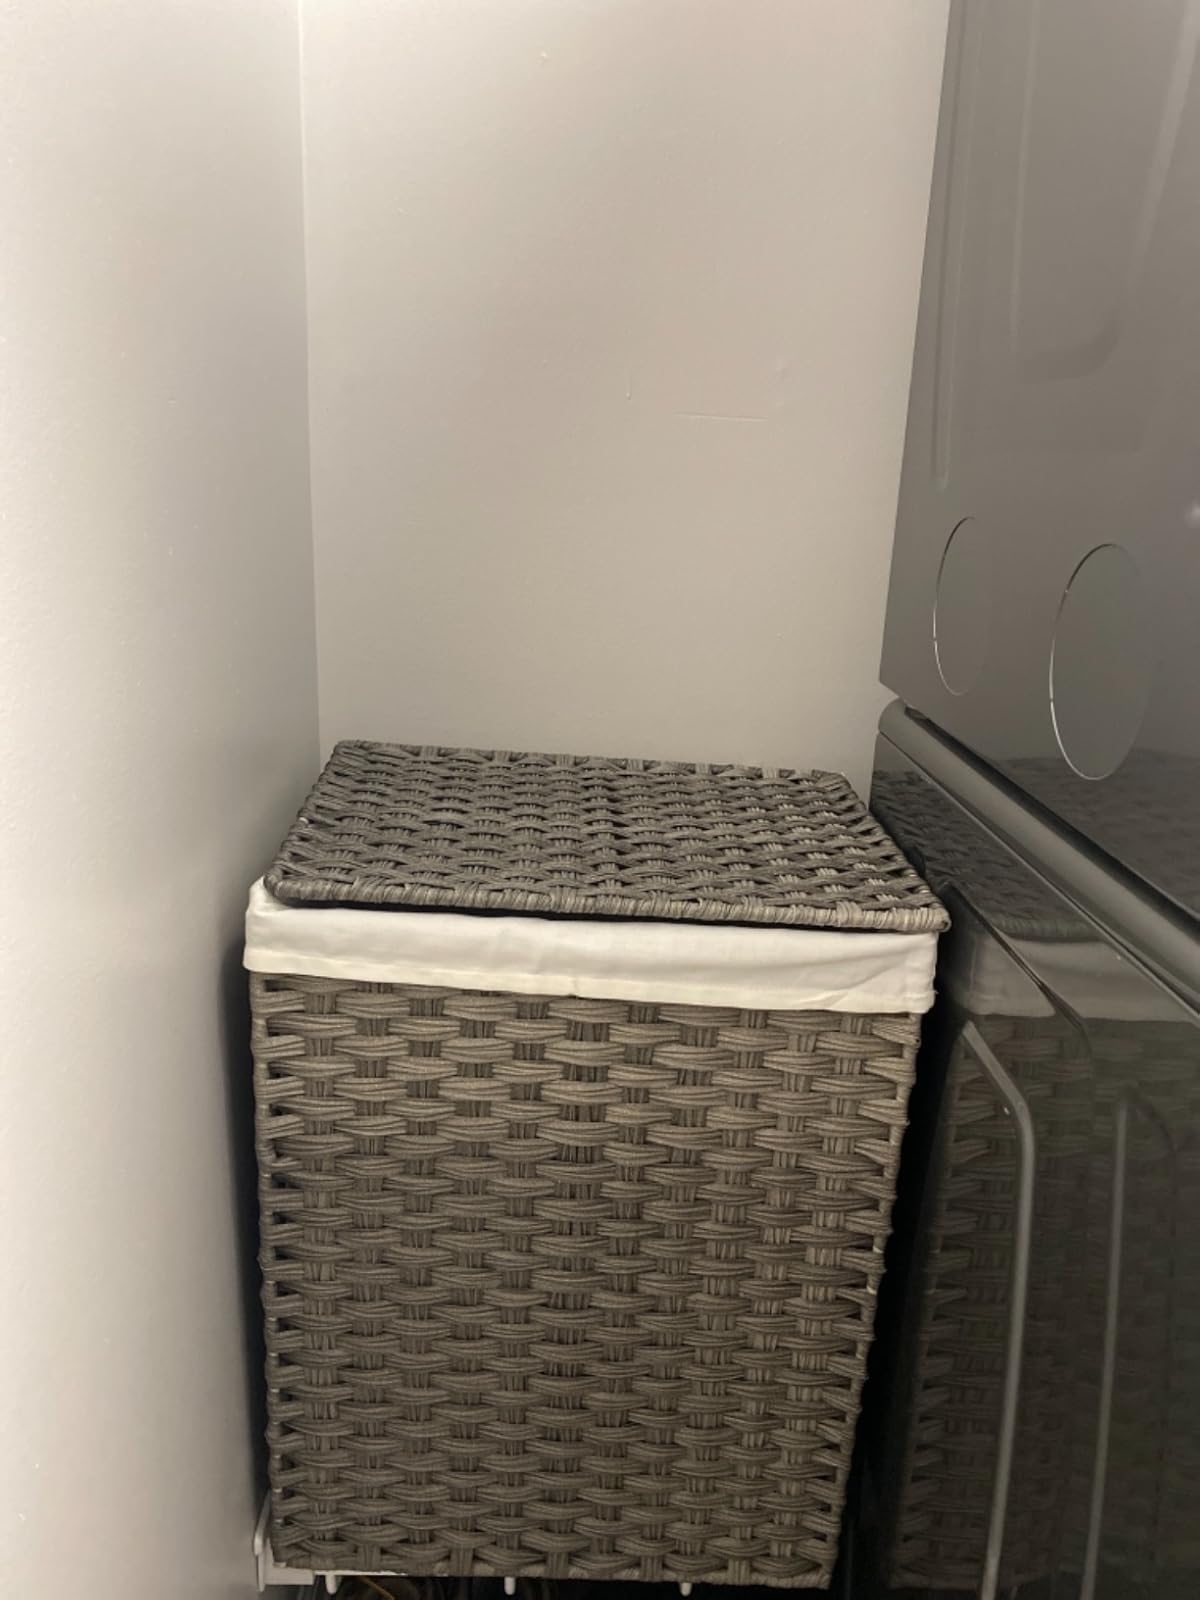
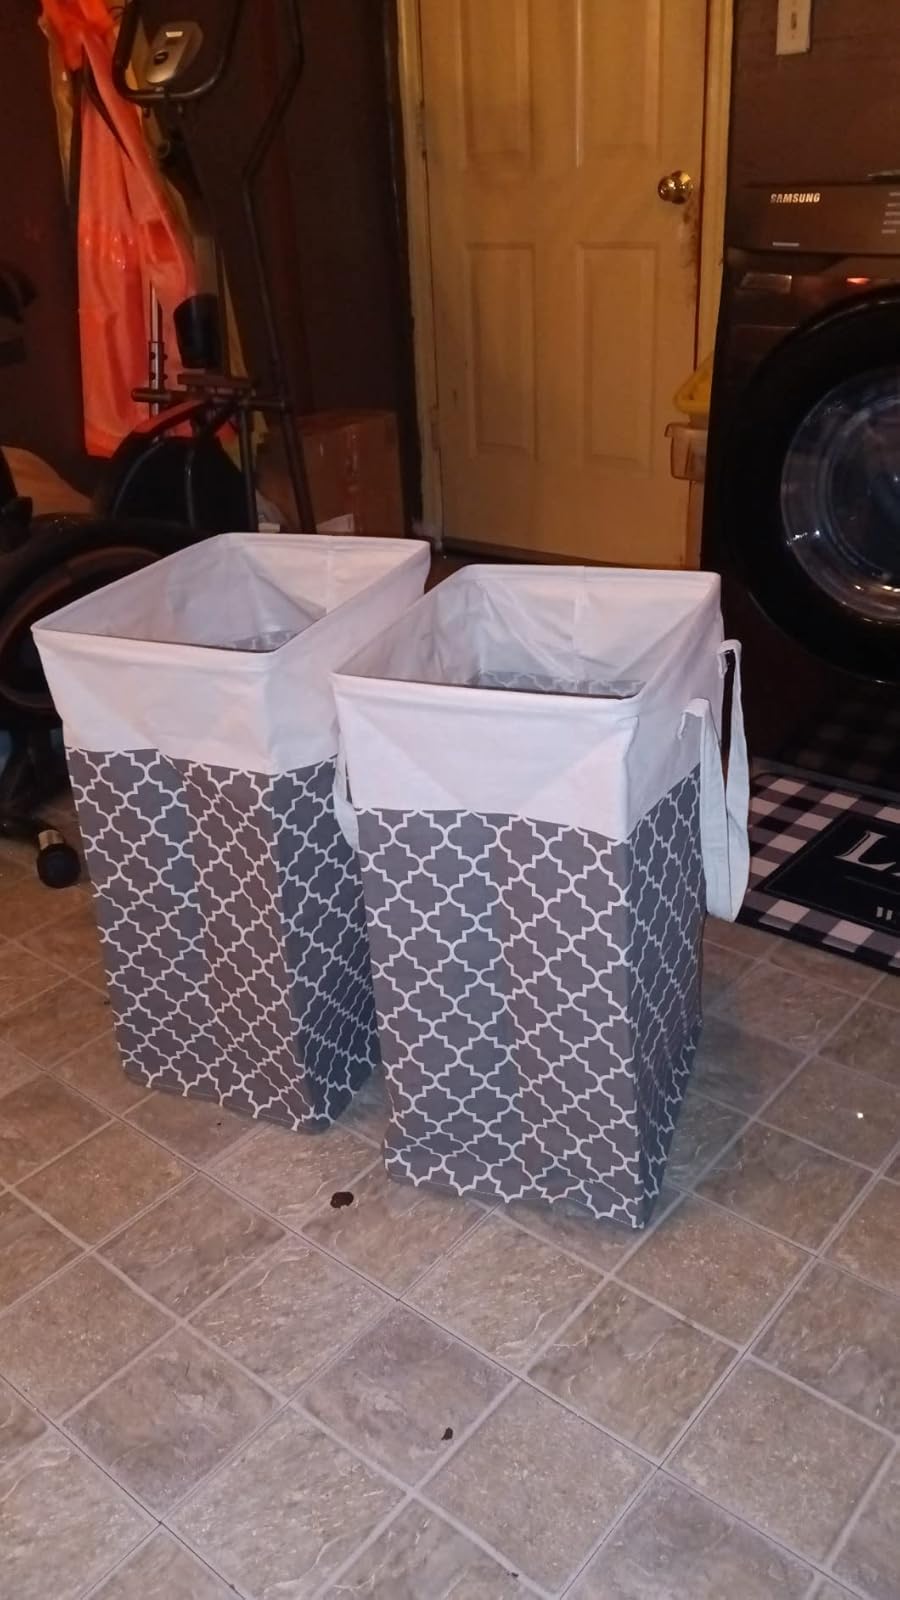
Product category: items_hamper
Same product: no